Trichophyton interdigitale

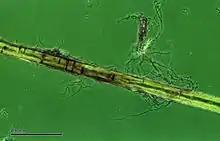
"Trichophyton mentagrophytes" on a hair

Trichophyton interdigitale is a clonal line within sexual species "T. mentagrophytes". It causes onychomycosis and tinea pedis in humans, and has never been isolated from animals. "Trichophyton interdigitale" isolates cannot be reliably discriminated from "T.mentagrophytes" by cultural techniques or MALDI-TOF mass spectrometry, and therefore ITS region DNA sequencing is recommended.